Dithyramb

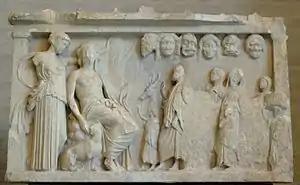
Attic relief (4th century BCE) depicting an "aulos" player and his family standing before Dionysos and a female consort, with theatrical masks displayed above

The dithyramb ("dithyrambos") was an ancient Greek hymn sung and danced in honor of Dionysus, the god of wine and fertility; the term was also used as an epithet of the god. Plato, in "The Laws", while discussing various kinds of music mentions "the birth of Dionysos, called, I think, the dithyramb." Plato also remarks in the "Republic" that dithyrambs are the clearest example of poetry in which the poet is the only speaker.